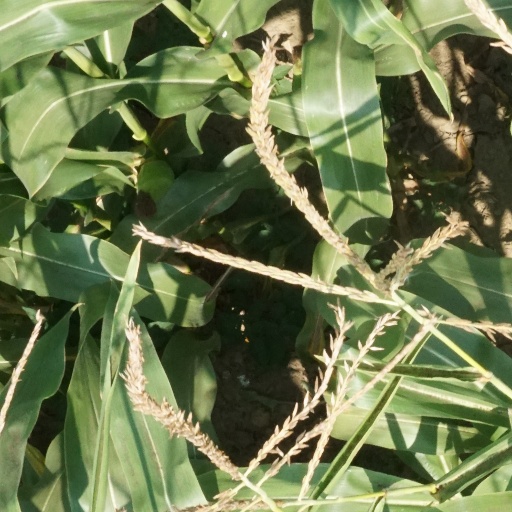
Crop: maize; corn